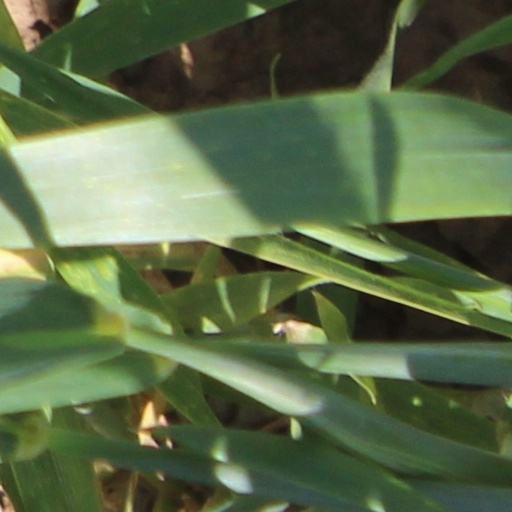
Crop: wheat